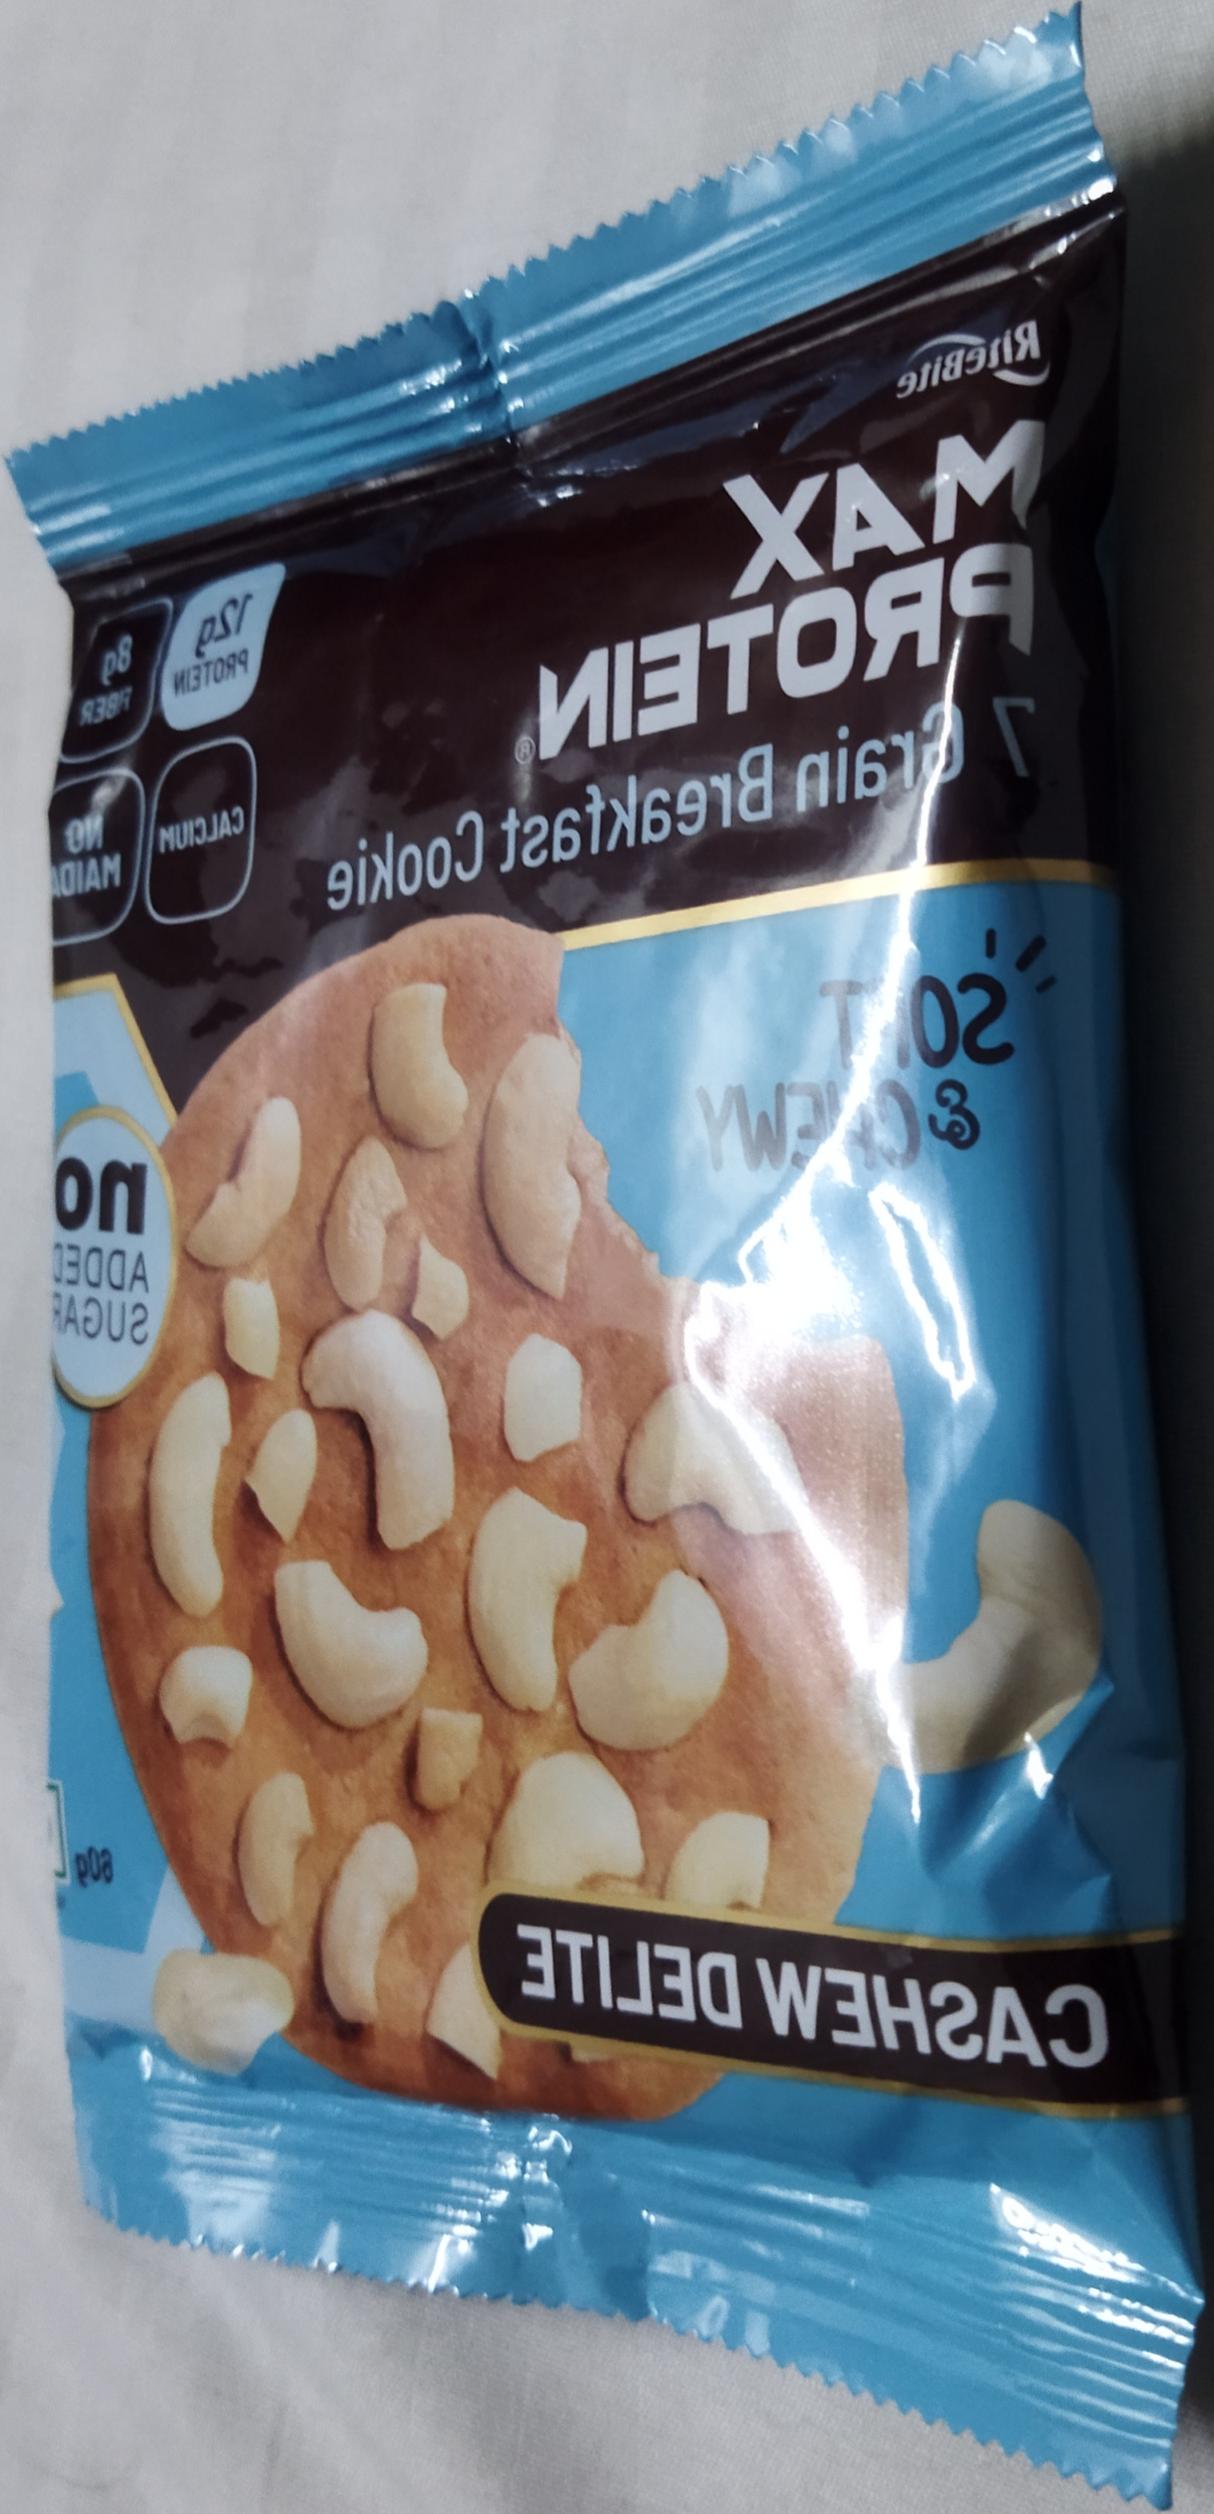
Label: plastics